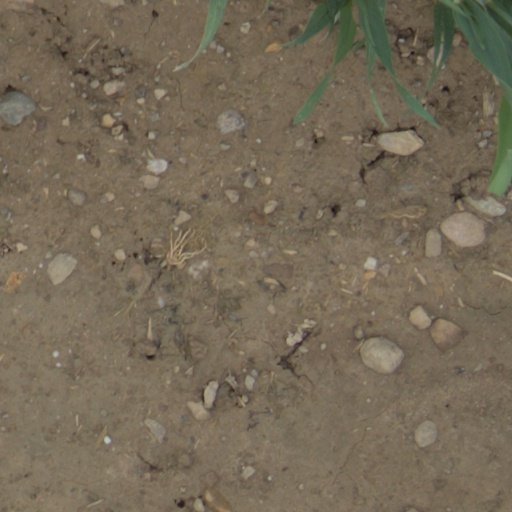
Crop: wheat